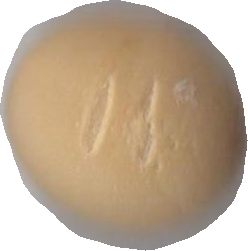
Variety: Grobogan